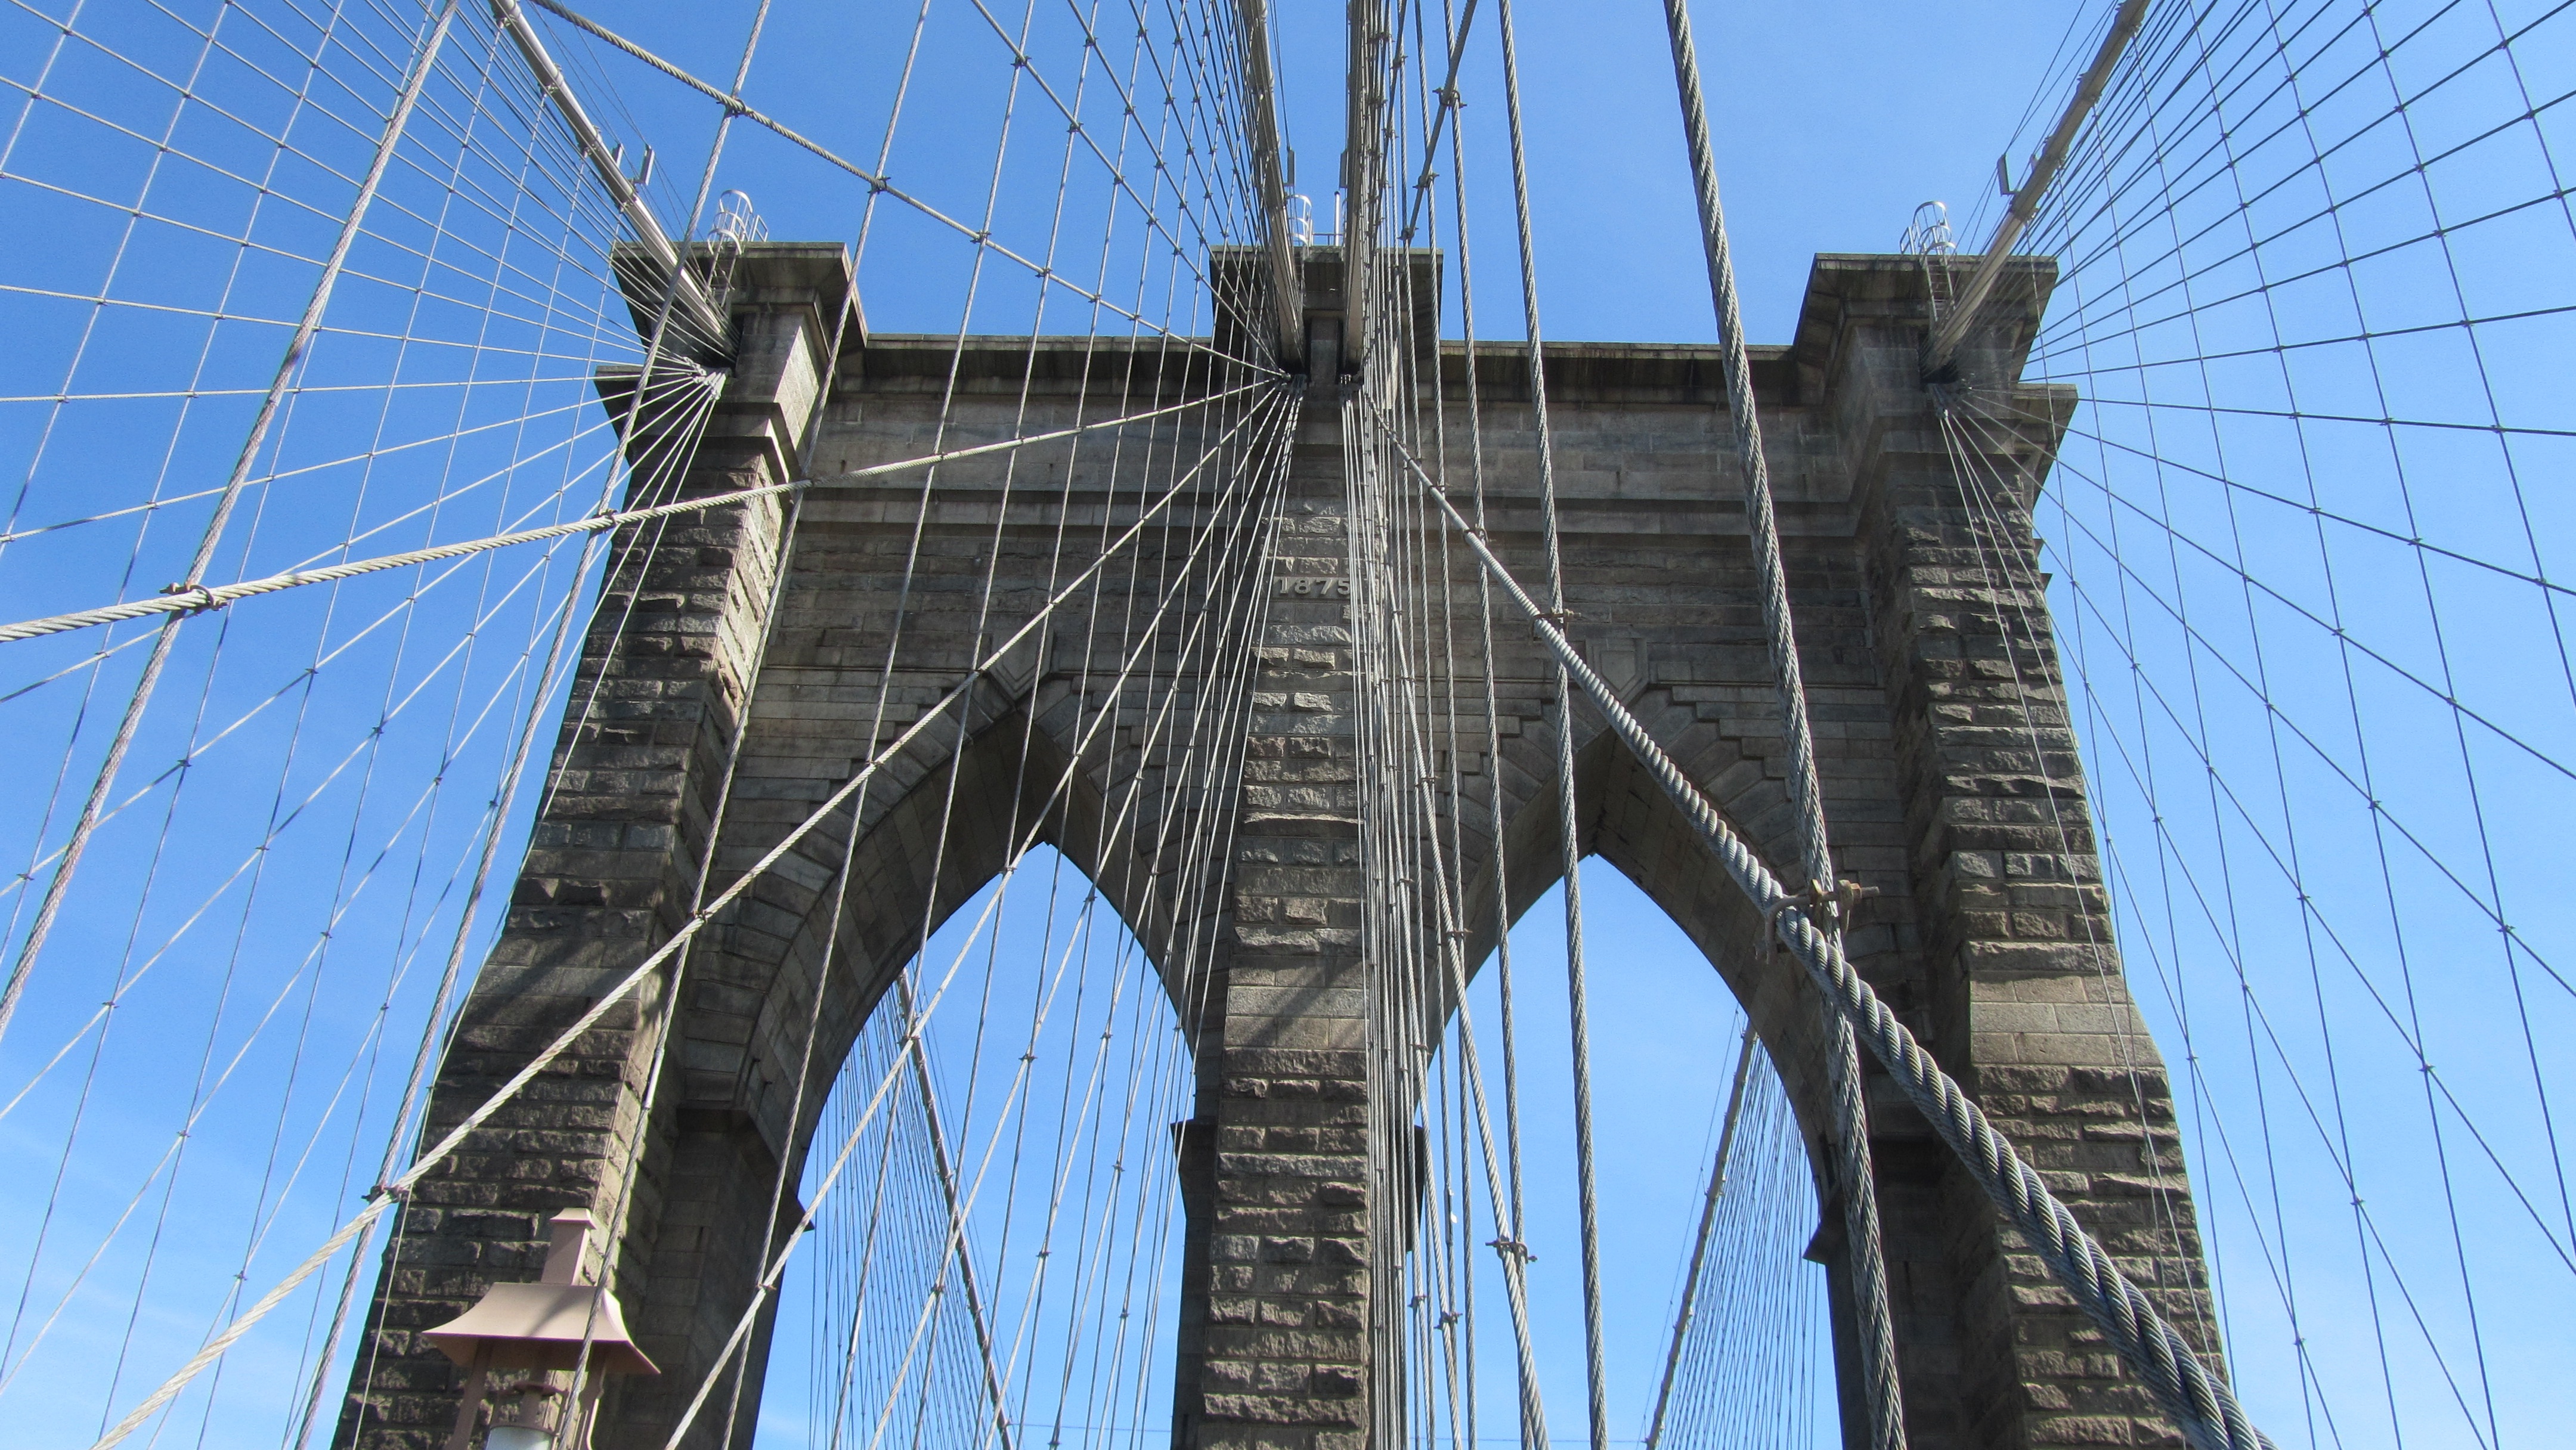
architecture, bridge, skyscraper, new york, suspension bridge, tower, mast, usa, landmark, brooklyn, tower block, spire, ny, cable stayed bridge